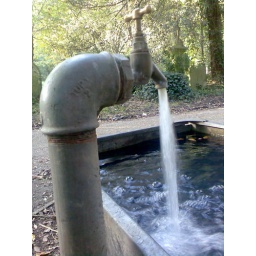
For people to water their flowers before placing on graves, or for my dog to cool off in the summer...